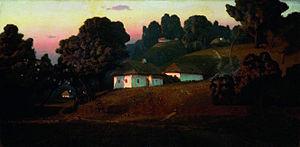
Arkhip Ivanovitch Kouïndji, né le 27 janvier 1841 à Marioupol dans l'Oblast de Donetsk, Empire russe et mort le 24 juillet 1910 à Saint-Pétersbourg, est un peintre paysagiste ukrainien d'origine grecque-pontine.